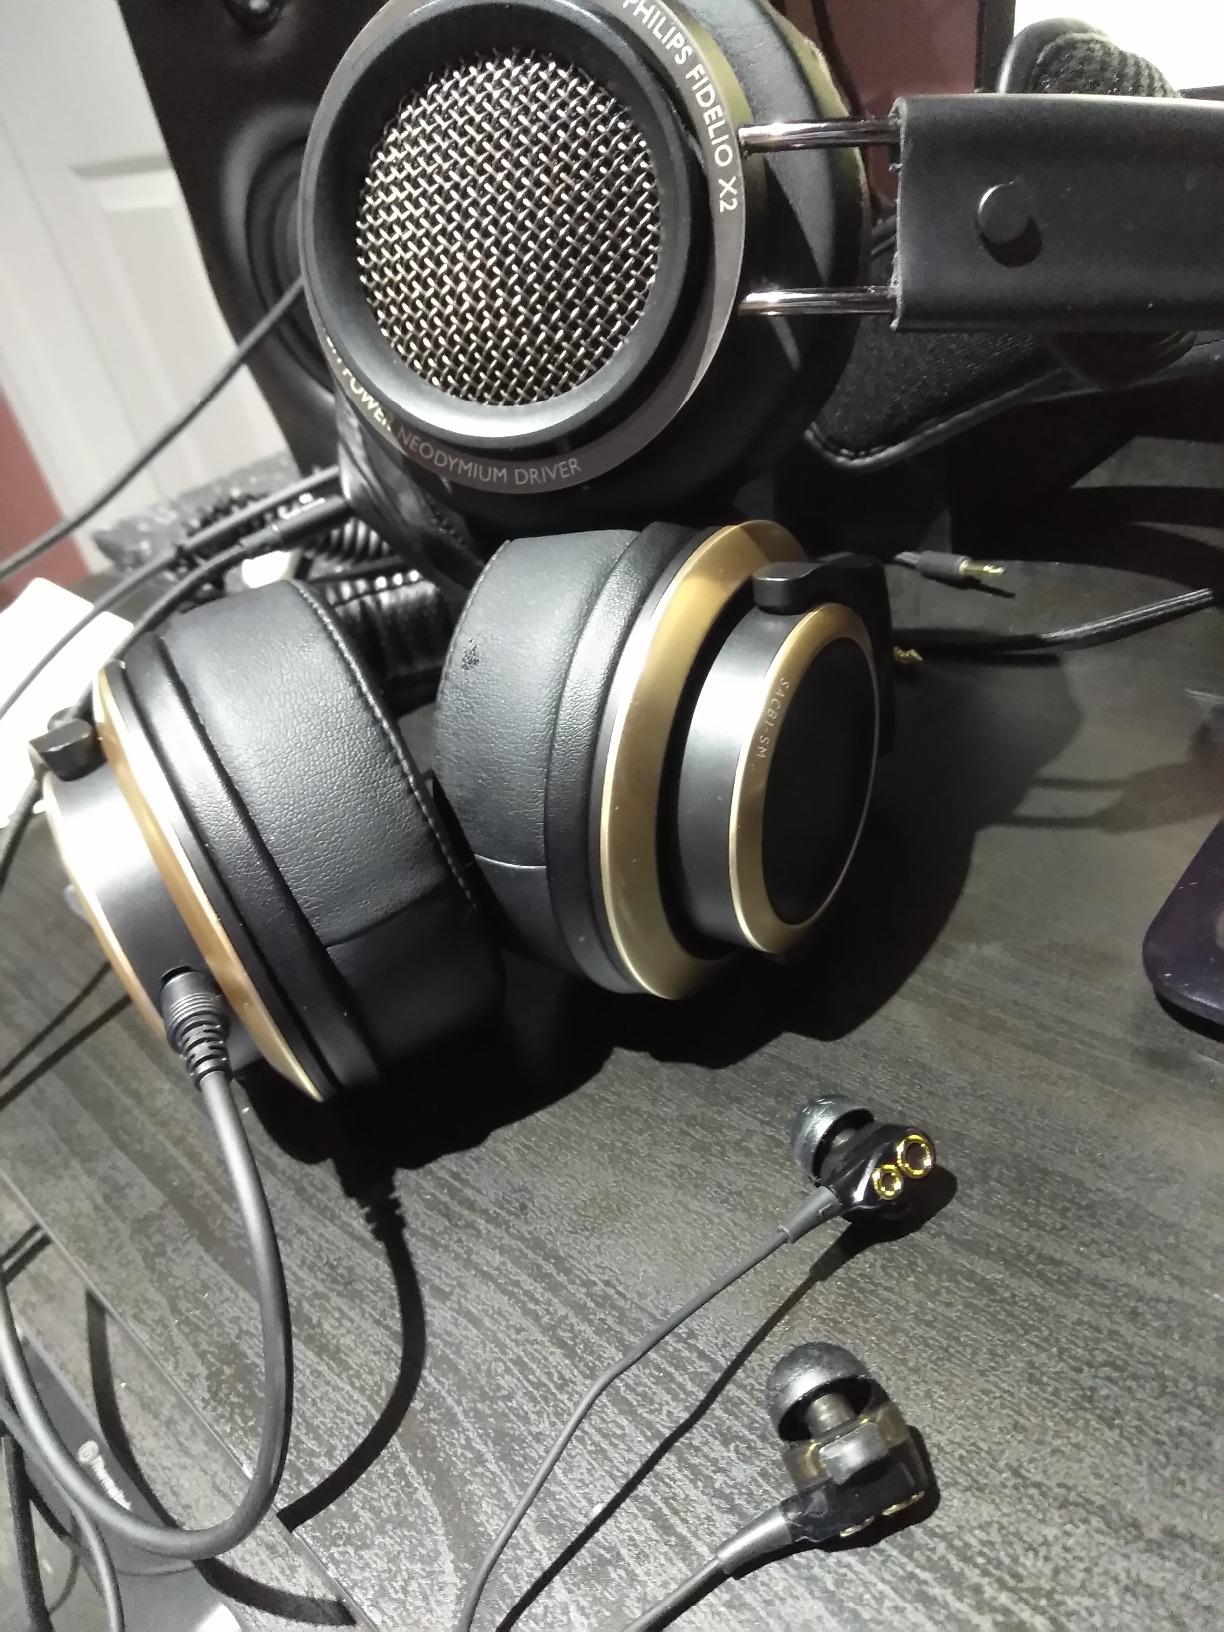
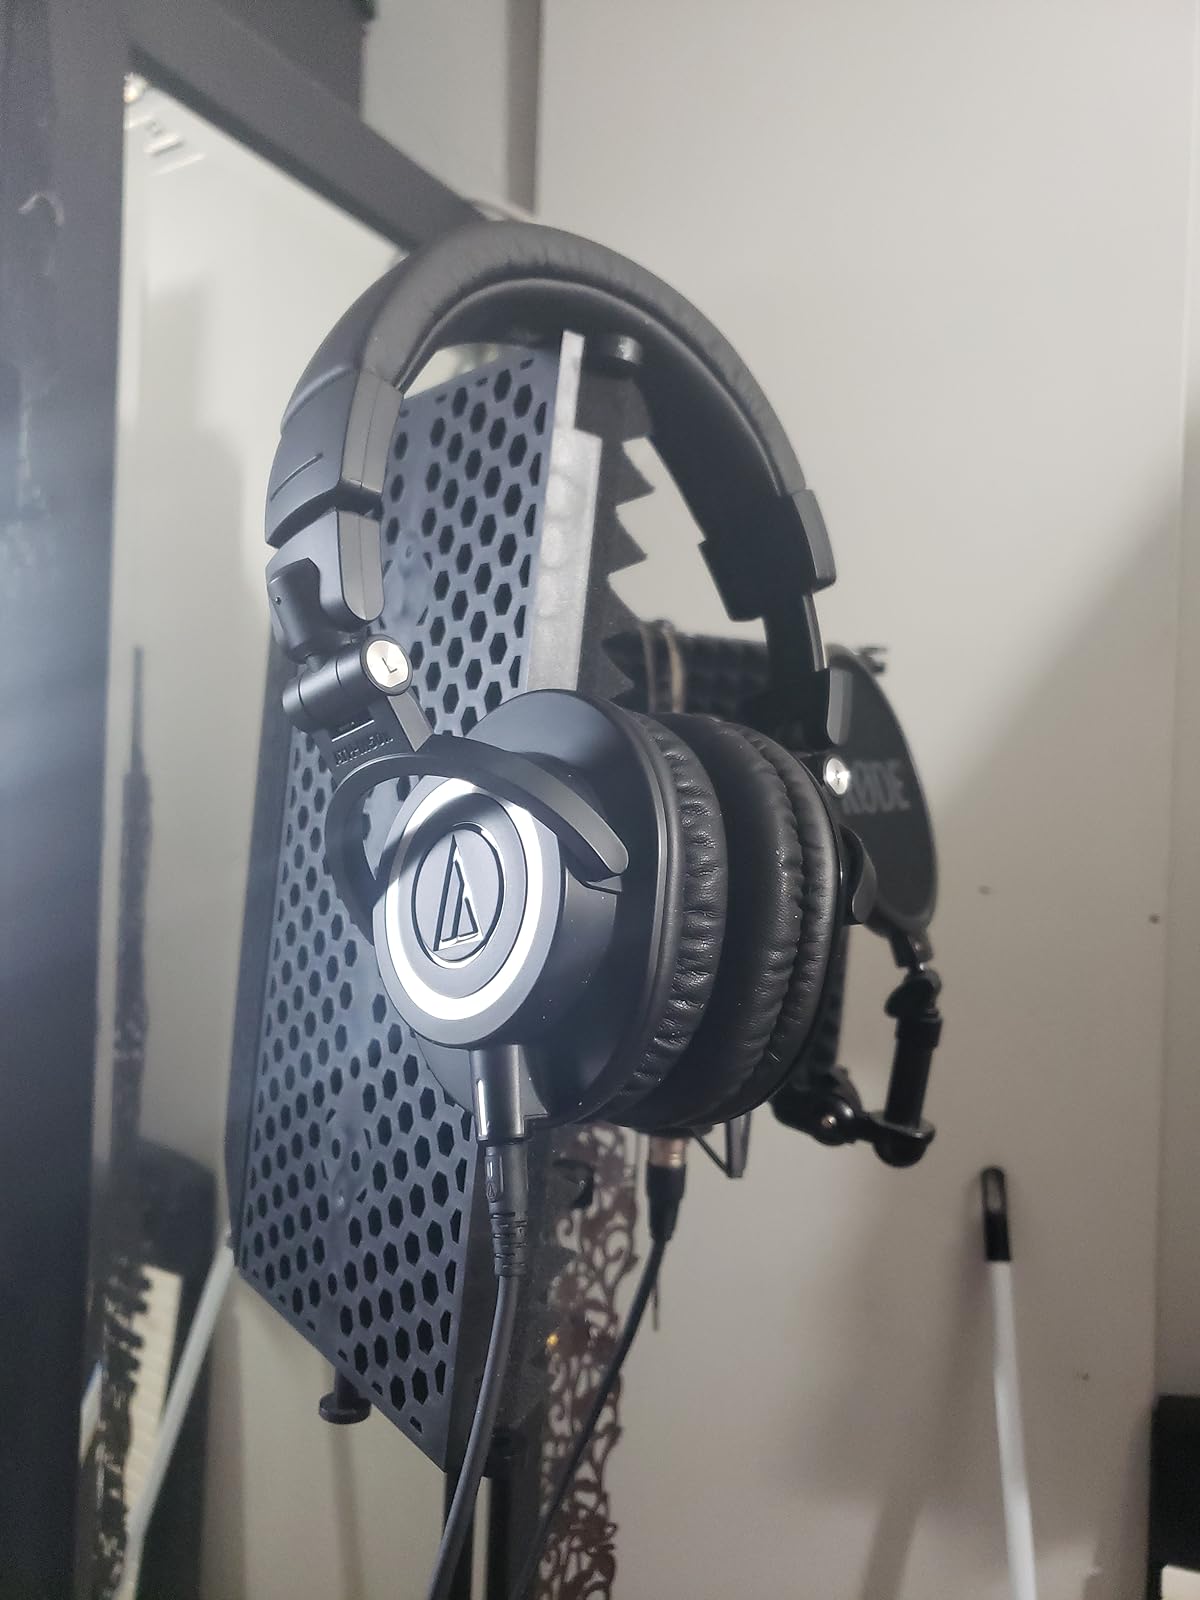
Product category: headphones
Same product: no